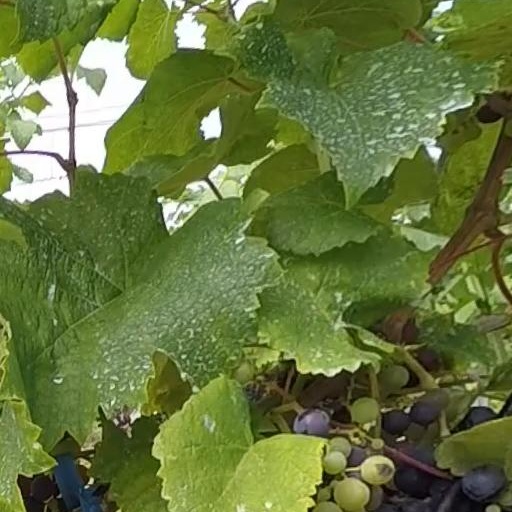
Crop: grape